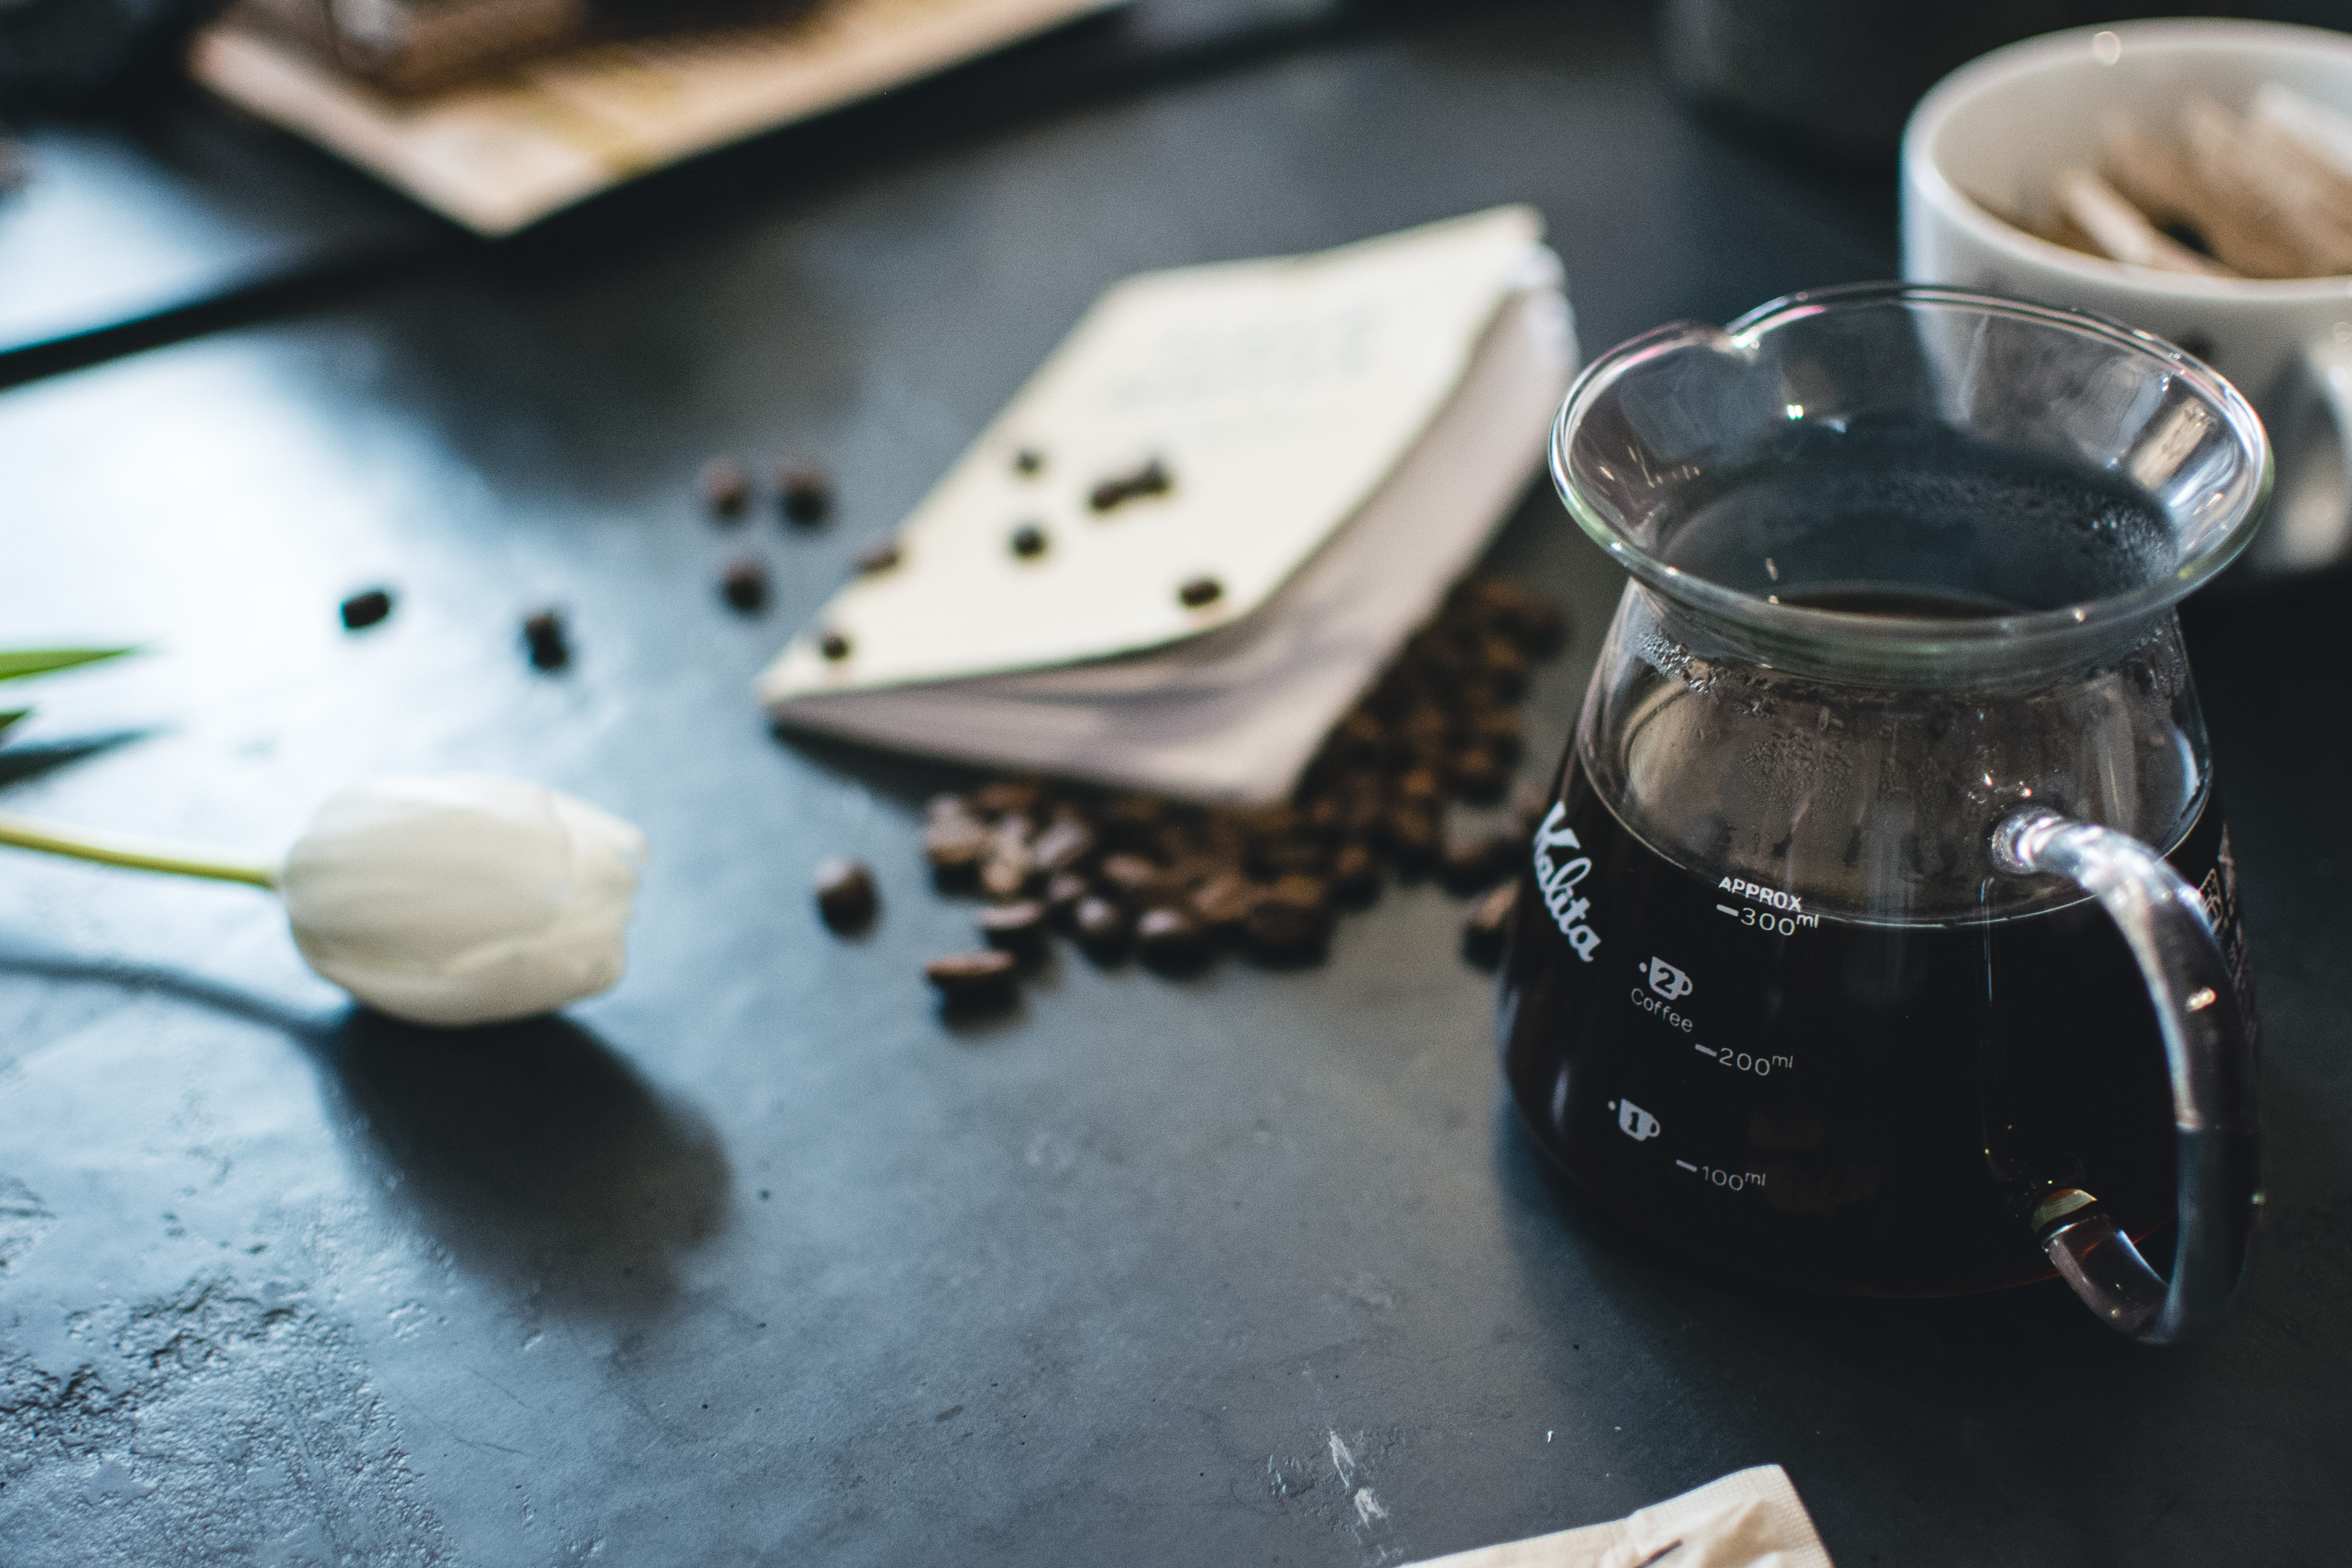
food, still life photography, cuisine, comfort food, tableware